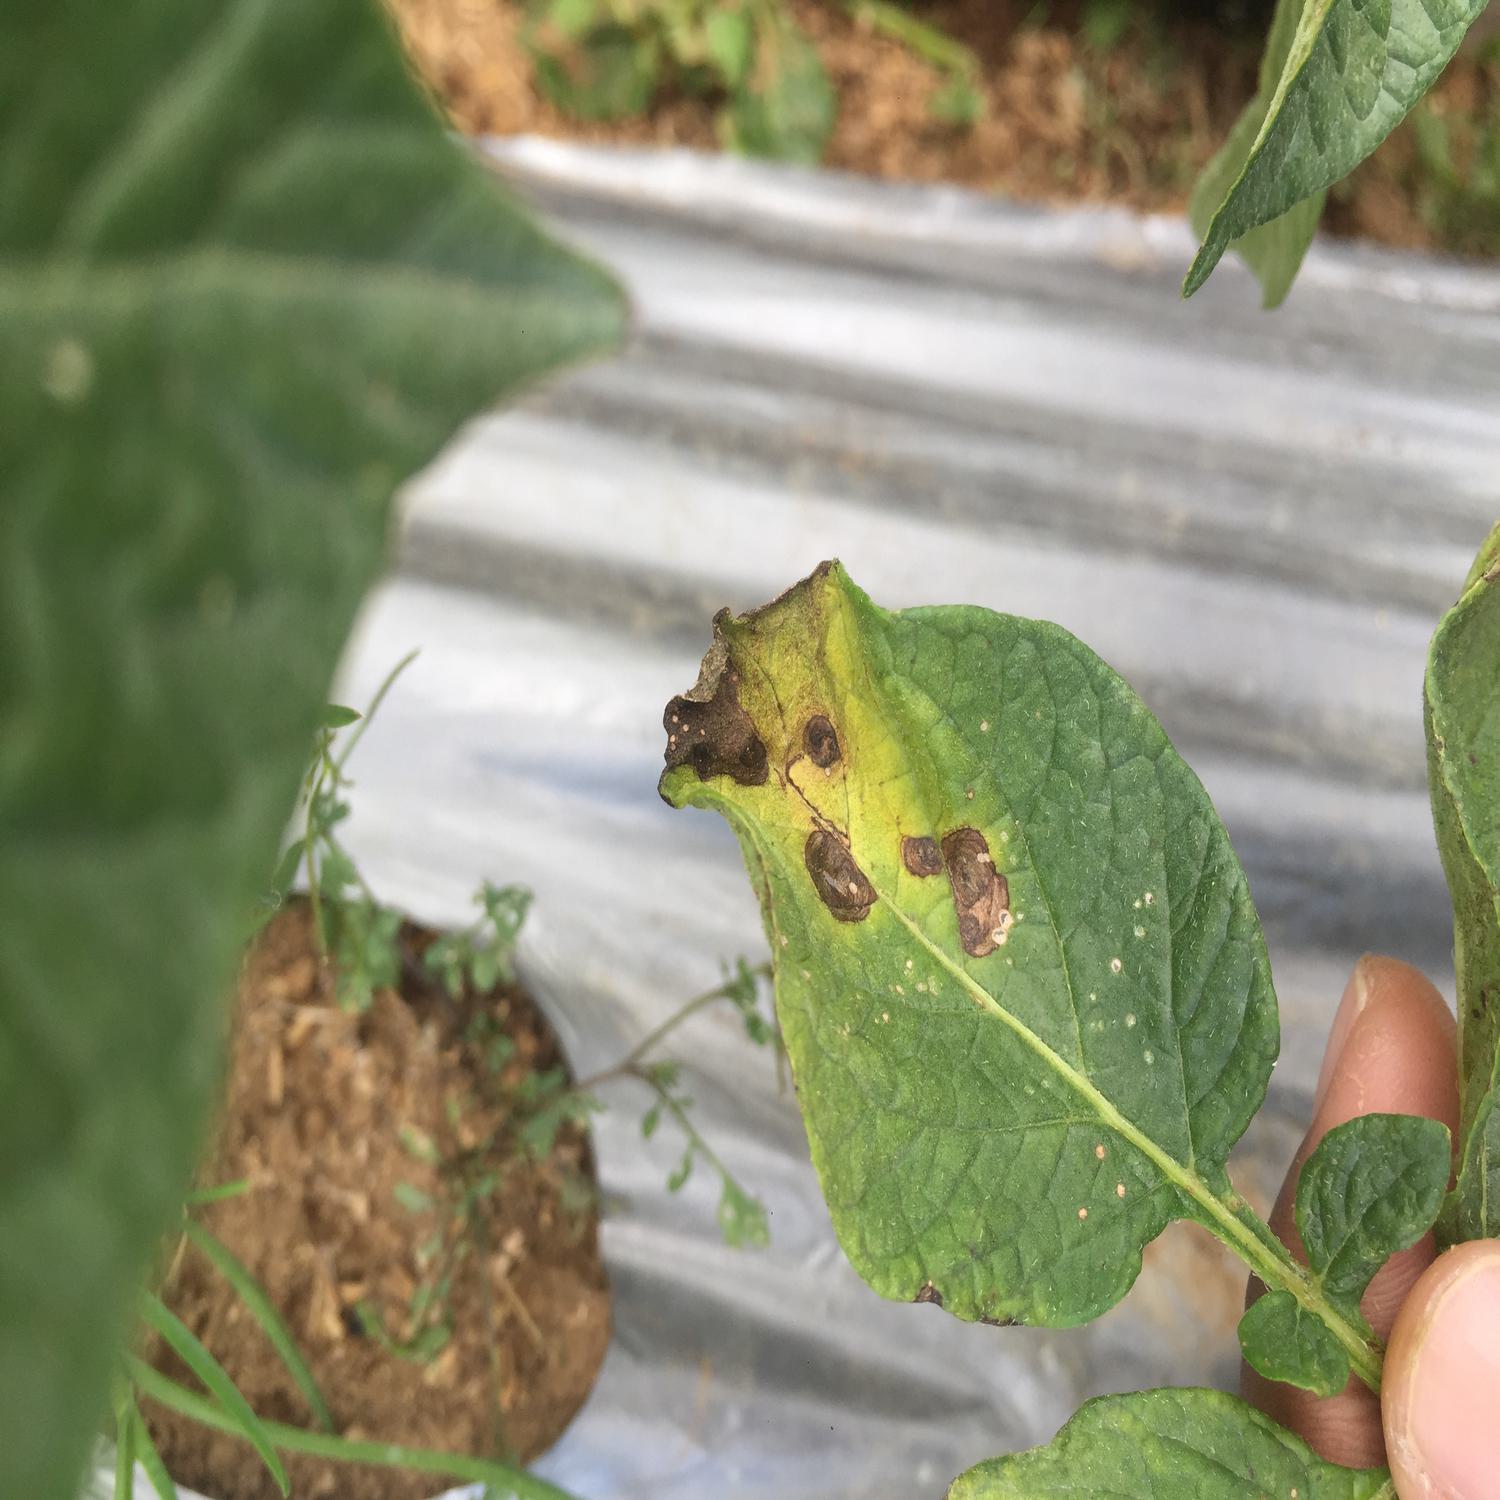
Label: Fungi